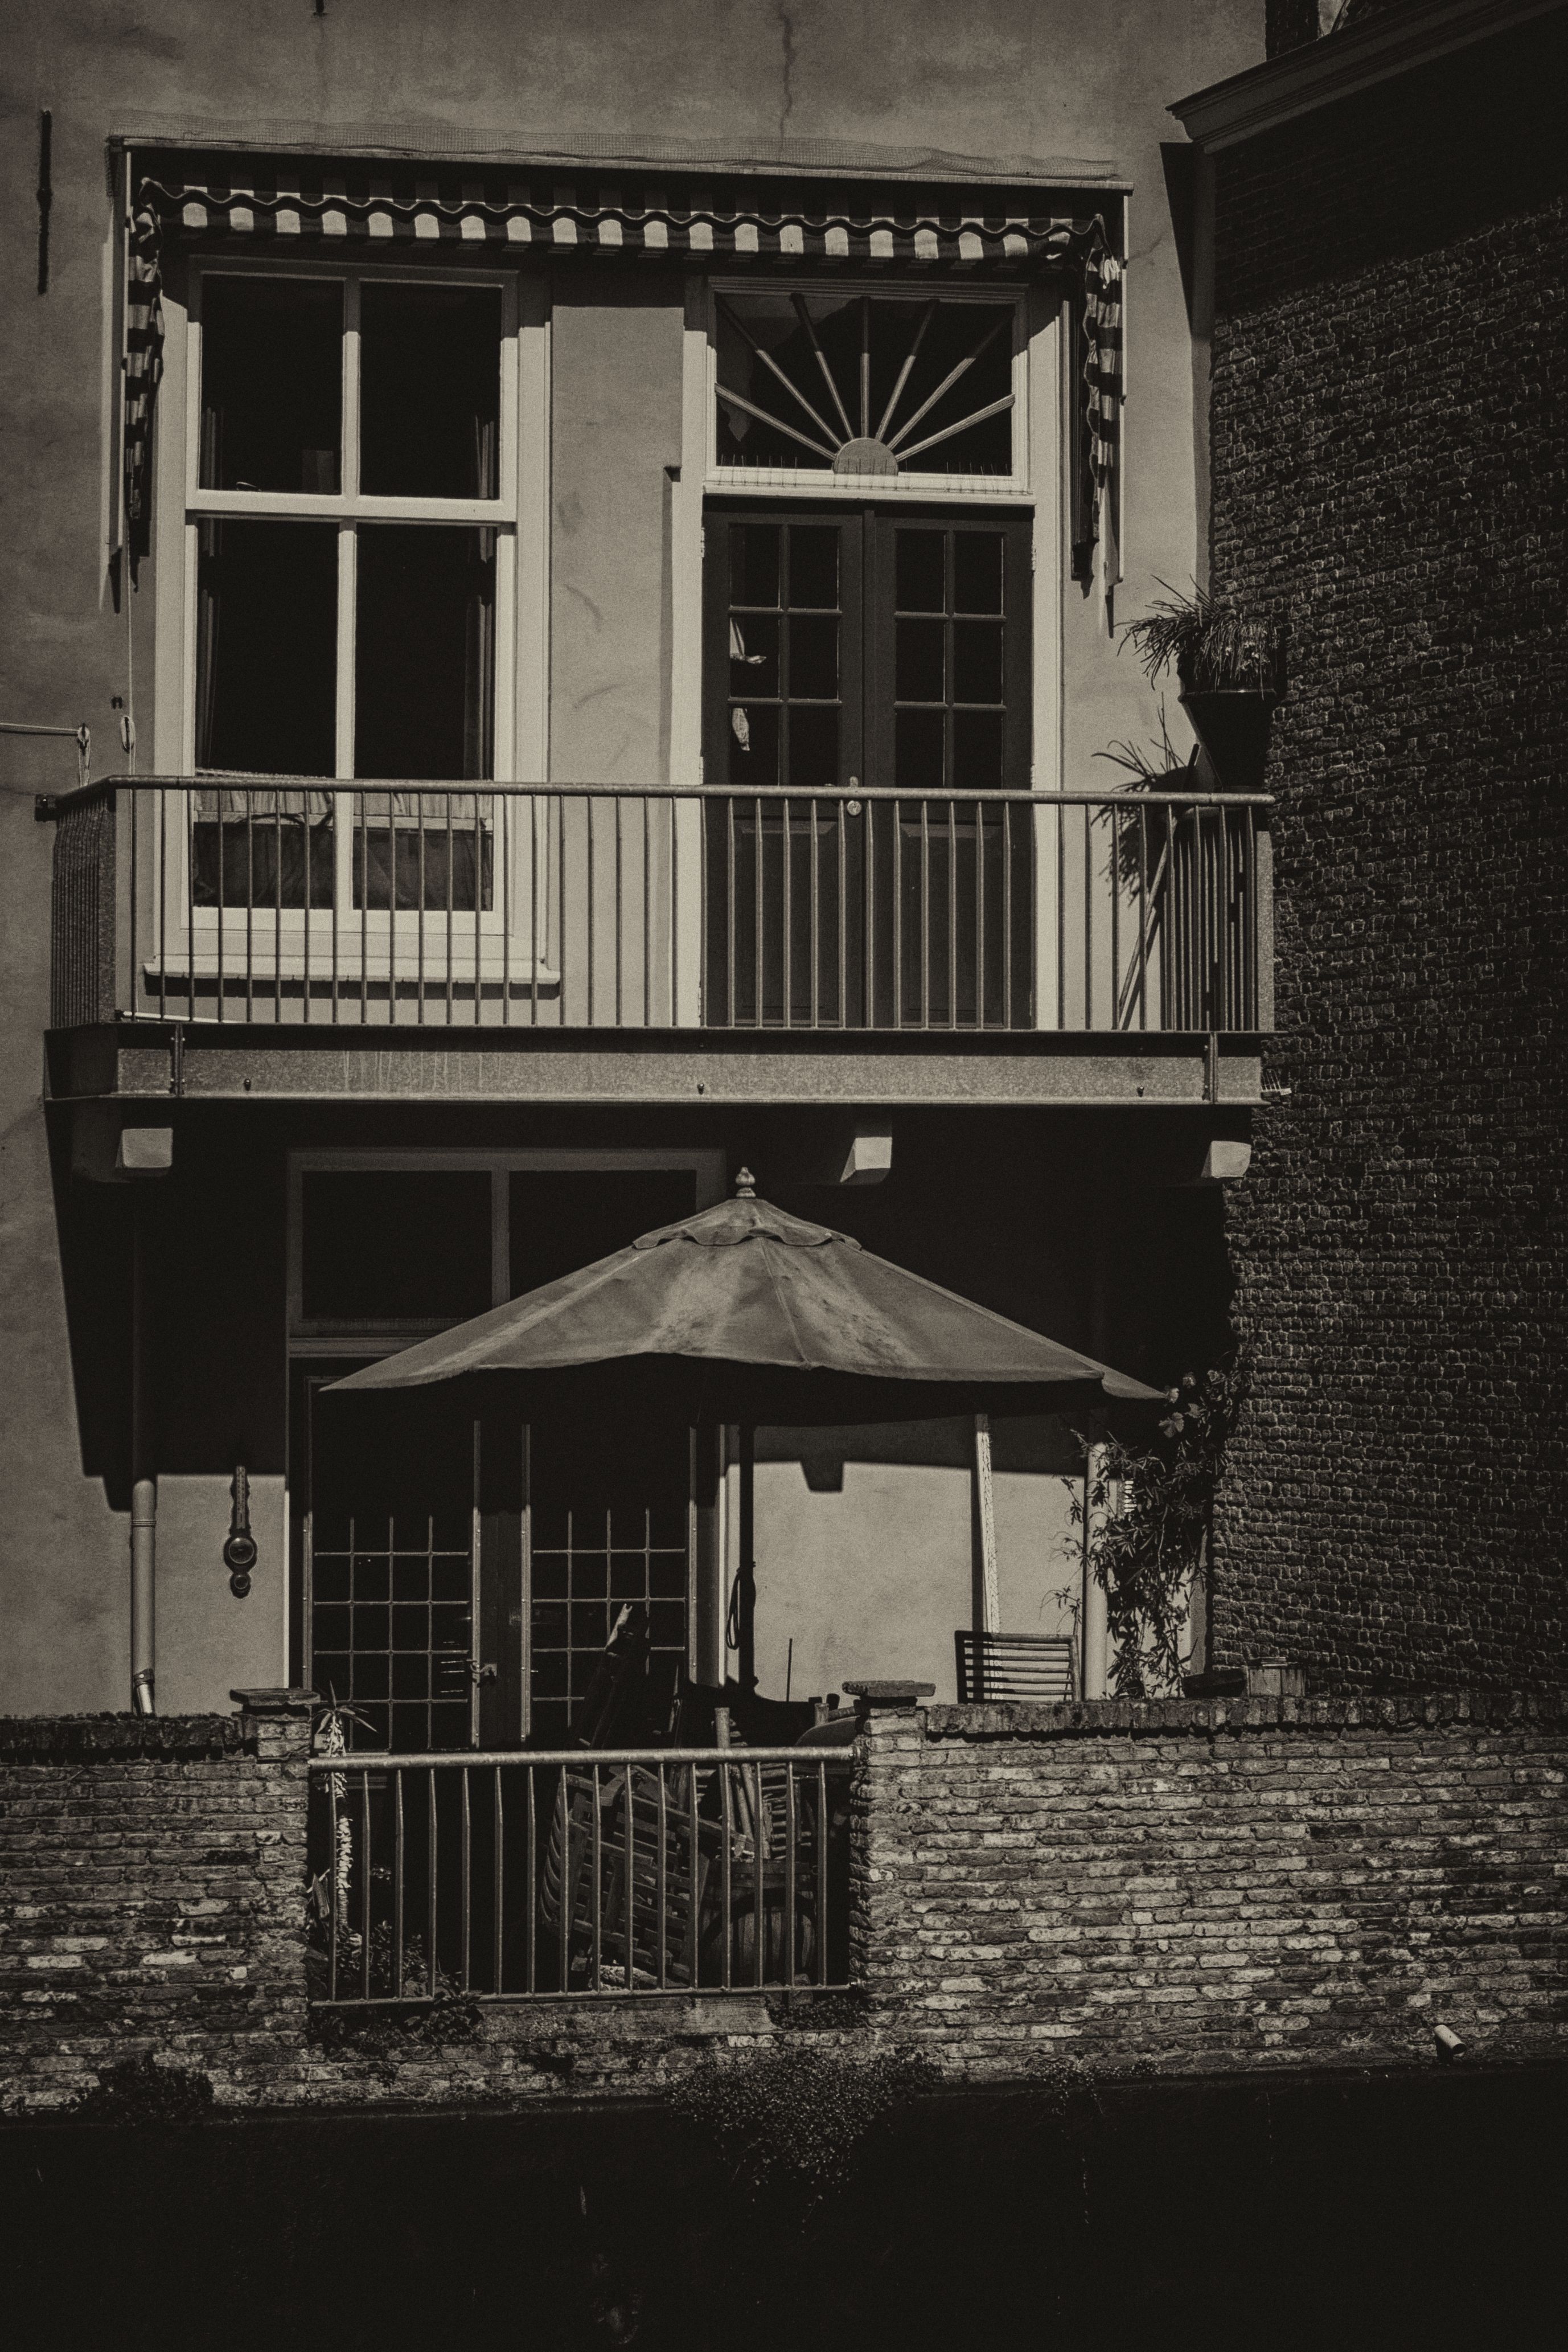
outdoor, black and white, architecture, wood, white, photography, house, window, van, building, home, urban, photo, facade, darkness, nikon, historic, black, monochrome, holland, nederland, netherlands, dutch, outdoorphotography, picture, photograph, fotos, foto, fotografie, parasol, urbanphotography, geheugen, shape, paulvandevelde, pdvandevelde, padagudaloma, landschapsfotografie, dordrecht, stadsfotografie, nederlandinfotos, historisch, stadswandeling, architectuur, pvdvfotografie, pdvandeveldedordrecht, diep, rondjedordt, dedordtevaer, voorstraathaven, zwartwit, dutchphotography, nederlandsefotografie, dutchphotogaraphy, totallydutch, fotografienederland, hollandsefotografie, fotografieholland, dordtmonumenteel, fotosdordrecht, fotosvandordrecht, erfgoedcentrumdiep, openmonumentendag, fotovandeweek, dordrechtmonumenteel, balkon, monochrome photography